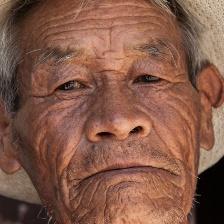
Label: faces